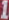
Number: 1